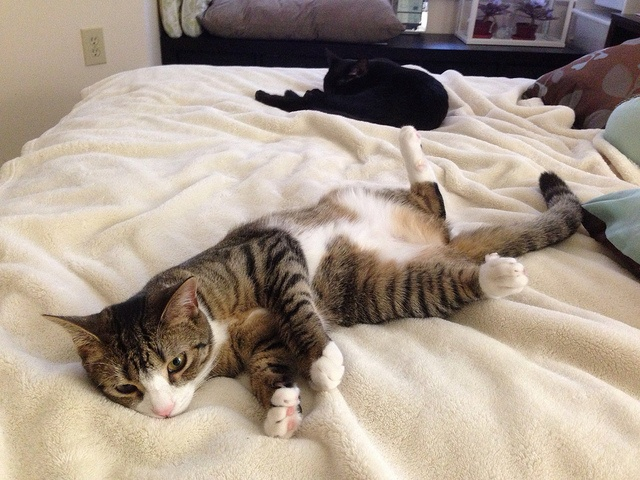
A cat laying on a white bed spread.
Two cats laying down on a comforter on a bed.
two cats laying on both ends of a bed
Two cats are laying on a comfortable bed.
a small cat is spread out across the bed